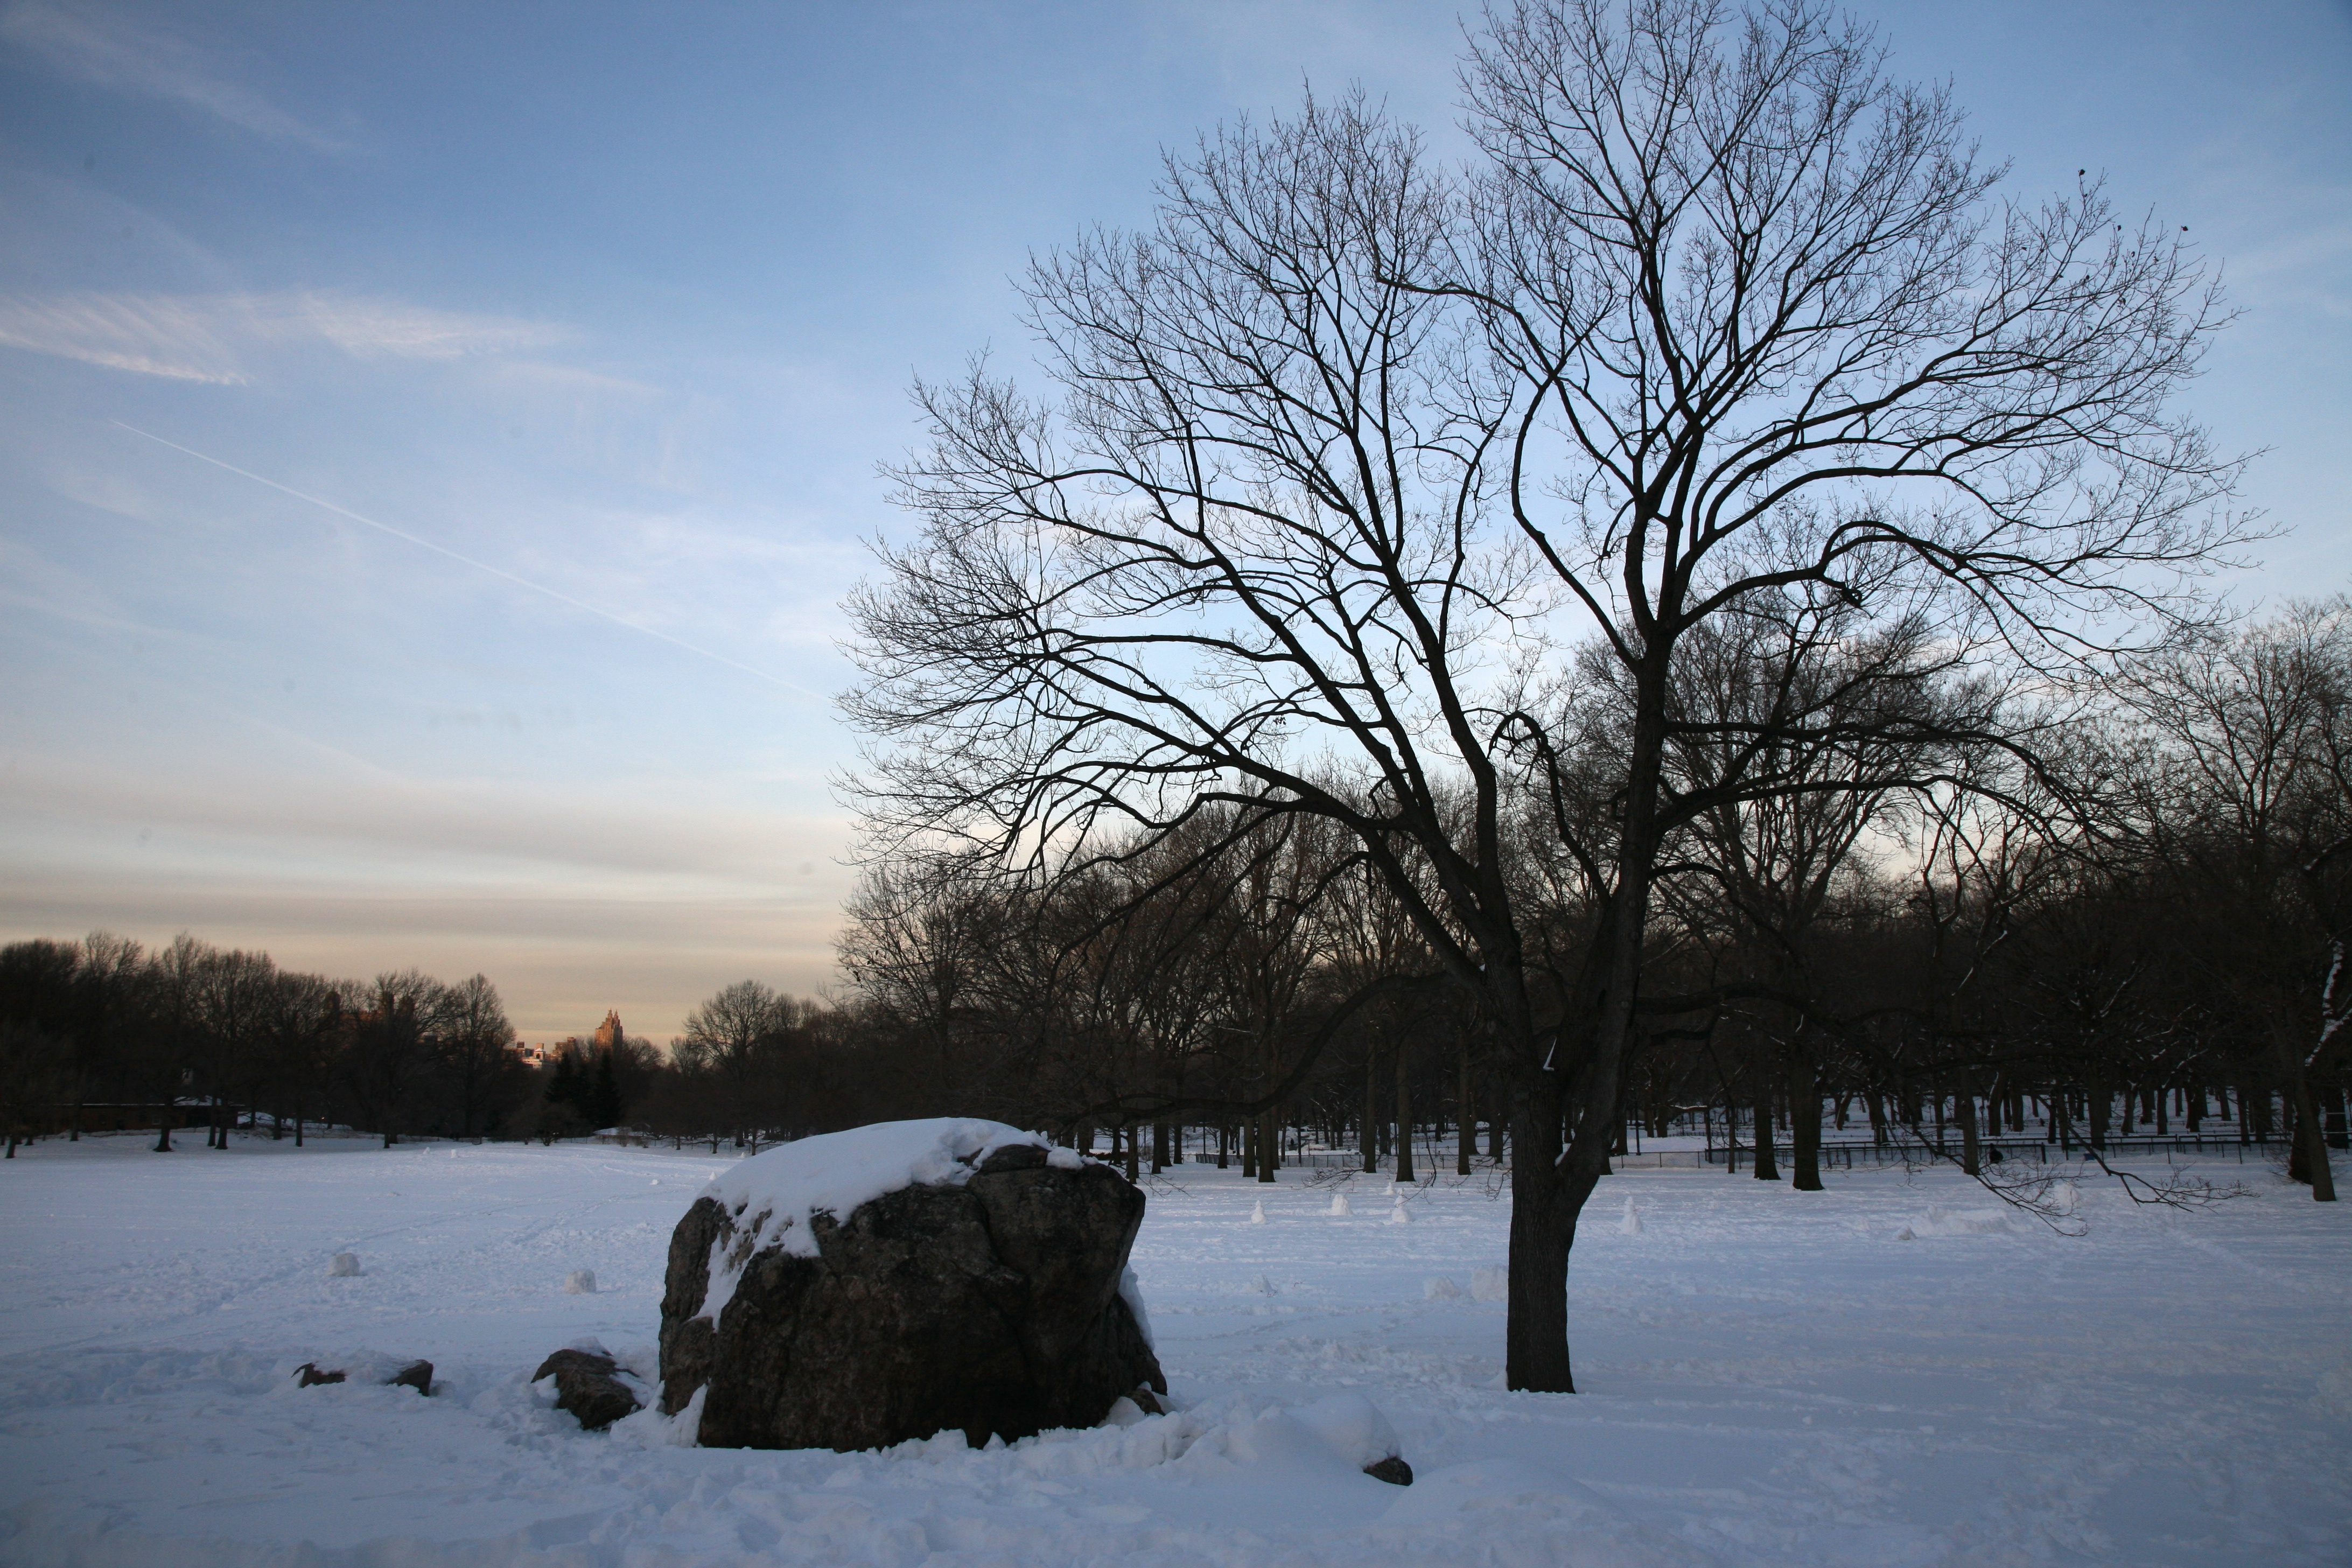
landscape, tree, nature, branch, snow, winter, plant, sunlight, morning, frost, dawn, manhattan, ice, evening, reflection, nyc, park, weather, season, neige, newyork, newyorkcity, ny, centralpark, freezing, atmospheric phenomenon, woody plant